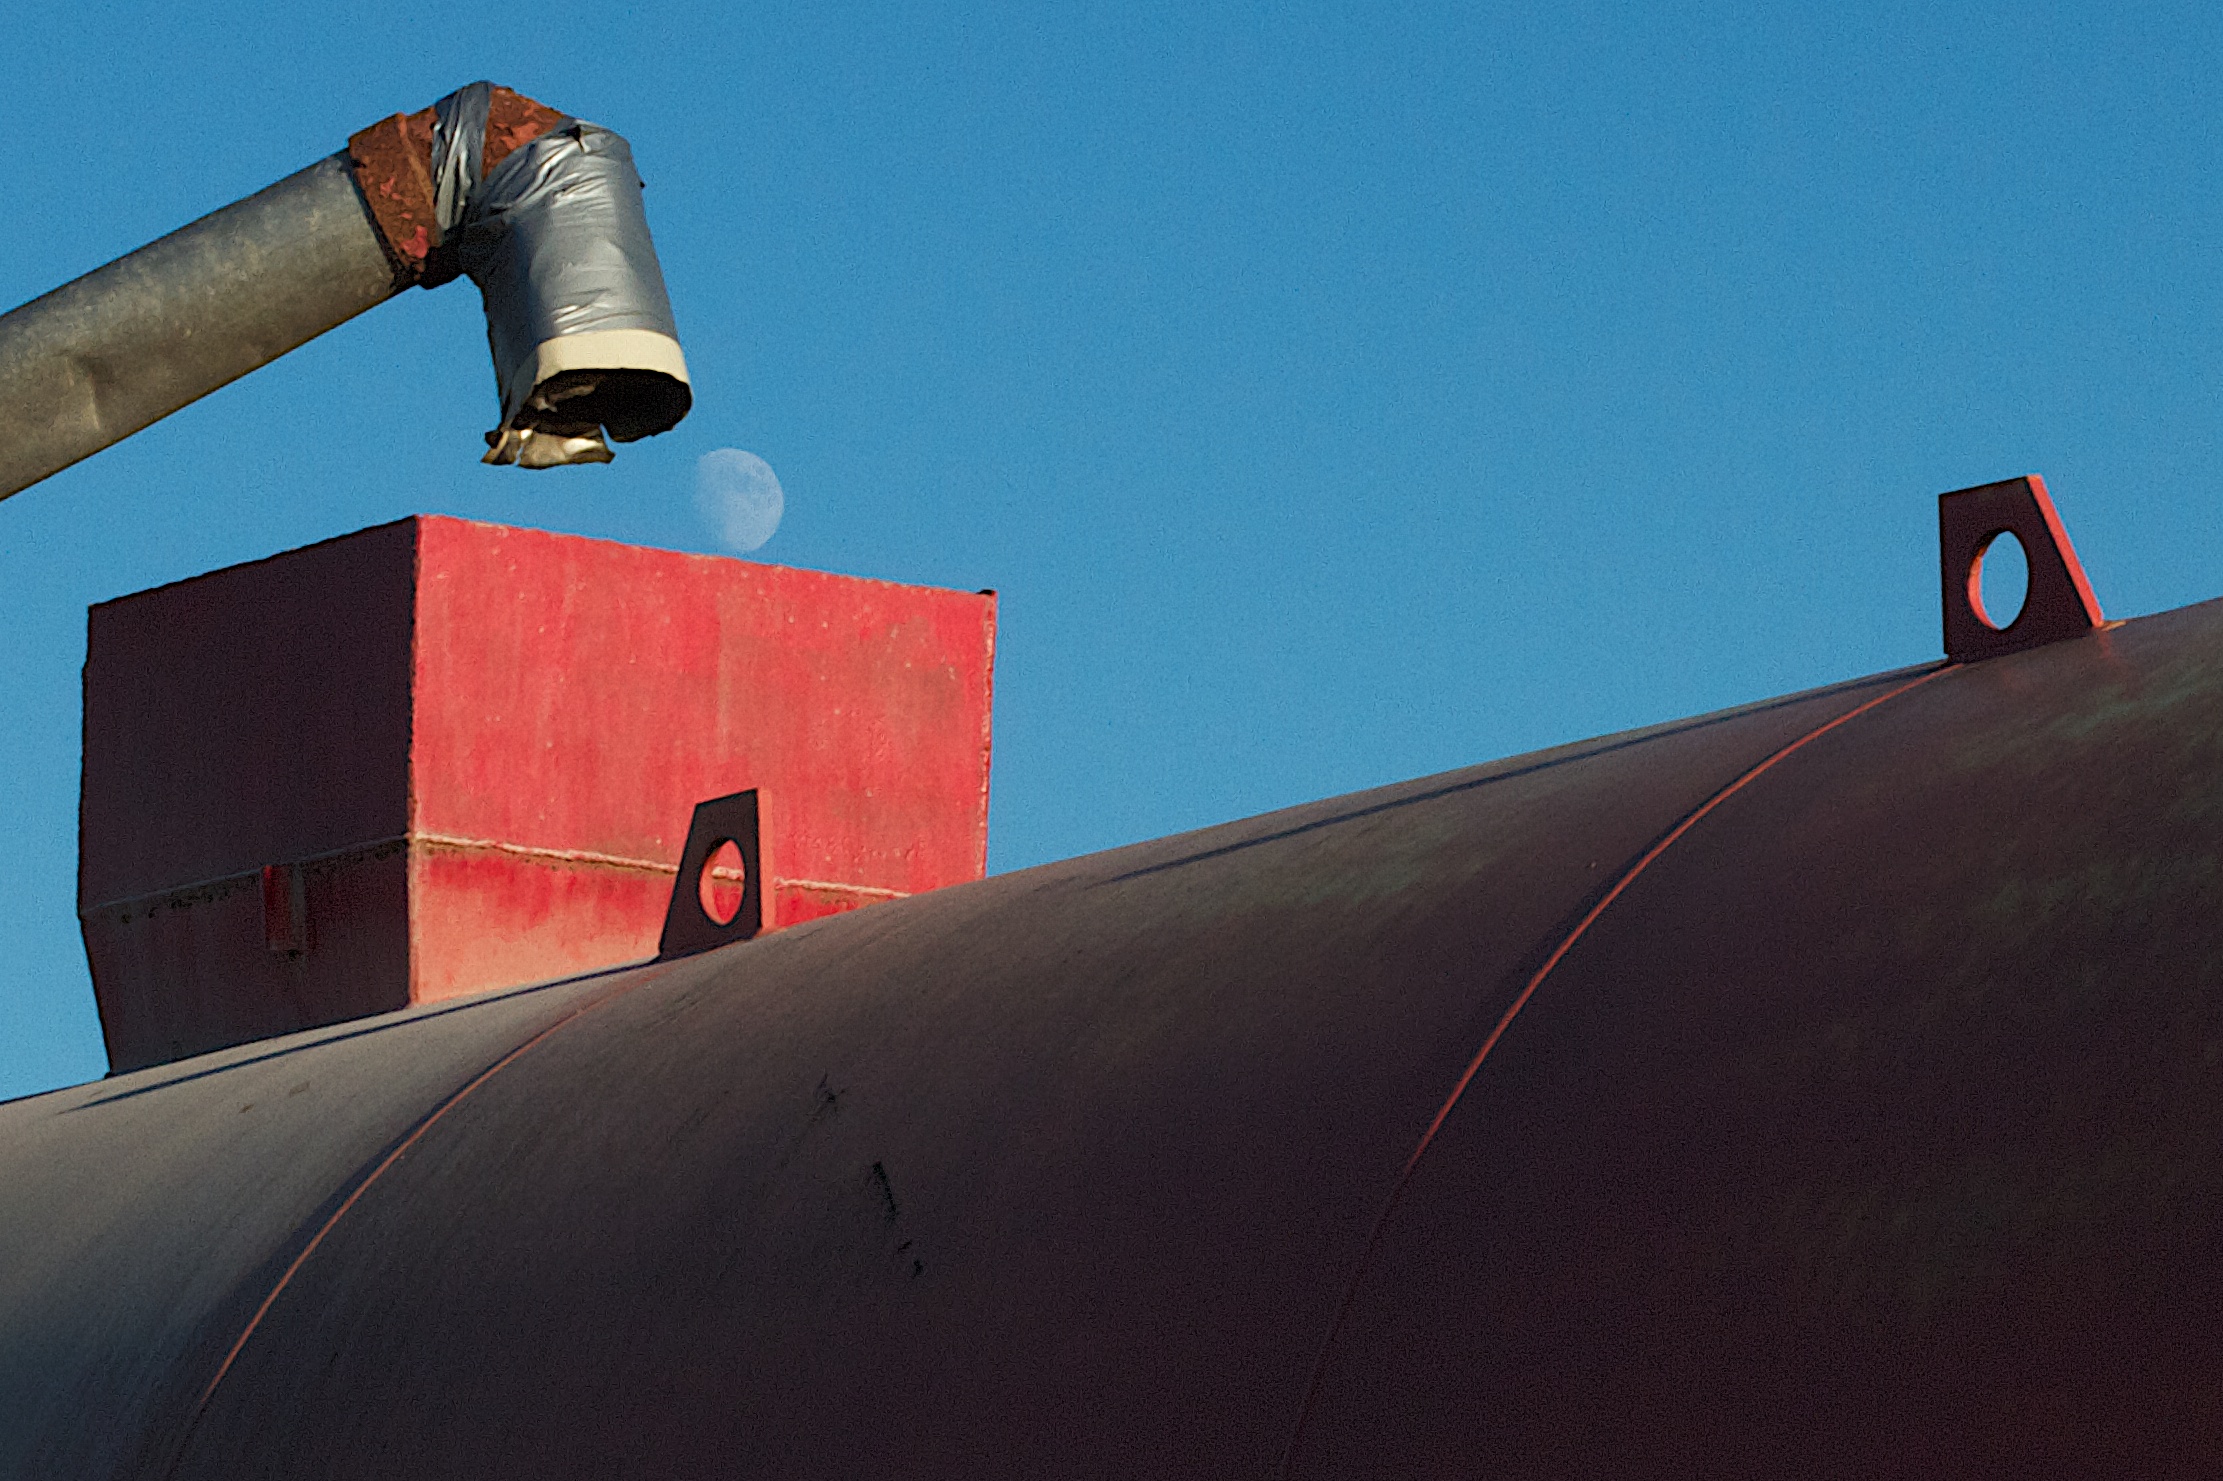
aircraft, red, aviation, color, flight, blue, shape, atmosphere of earth